Robert Cosgrove

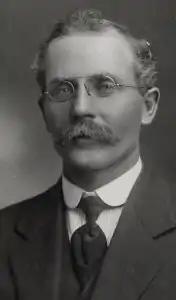
Sir Robert Cosgrove was the longest-serving Premier of Tasmania

When Albert Ogilvie died suddenly in 1939, 68-year-old Edmund Dwyer-Gray was elected Labor leader (and thus premier) with the understanding that he would retire after six months in office. Cosgrove was elected as his deputy, narrowly defeating Thomas D'Alton. He served as state treasurer until December 1939, when he swapped portfolios with Dwyer-Gray.